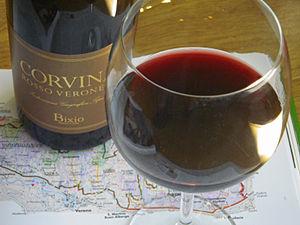
La corvina veronese est un cépage italien de raisins noirs.